Chuck (engineering)

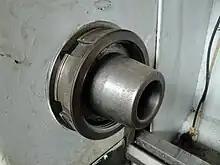
Taper spindle nose with threaded retention. The retainer ring is wrenched with a spanner wrench.

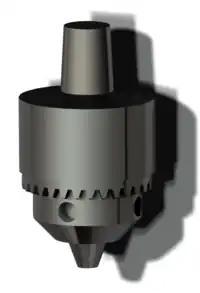
The Jacobs type chuck, with three converging splines or jaws, is perhaps the most usual design. This one is tightened with a key, but some types may be sufficiently tightened by hand

The original forms of workholding on lathes were between-centers holding and "ad hoc" fastenings to the headstock spindle. The spike-style centers still used on wood lathes represent an ancient method. "Ad hoc" fastening methods in centuries past included anything from pinning with clenching or wedging; nailing; lashing with cords of leather or fiber; dogging down (again involving pinning/wedging/clenching); or other types. Faceplates have probably been around at least since the era of medieval clock-makers.